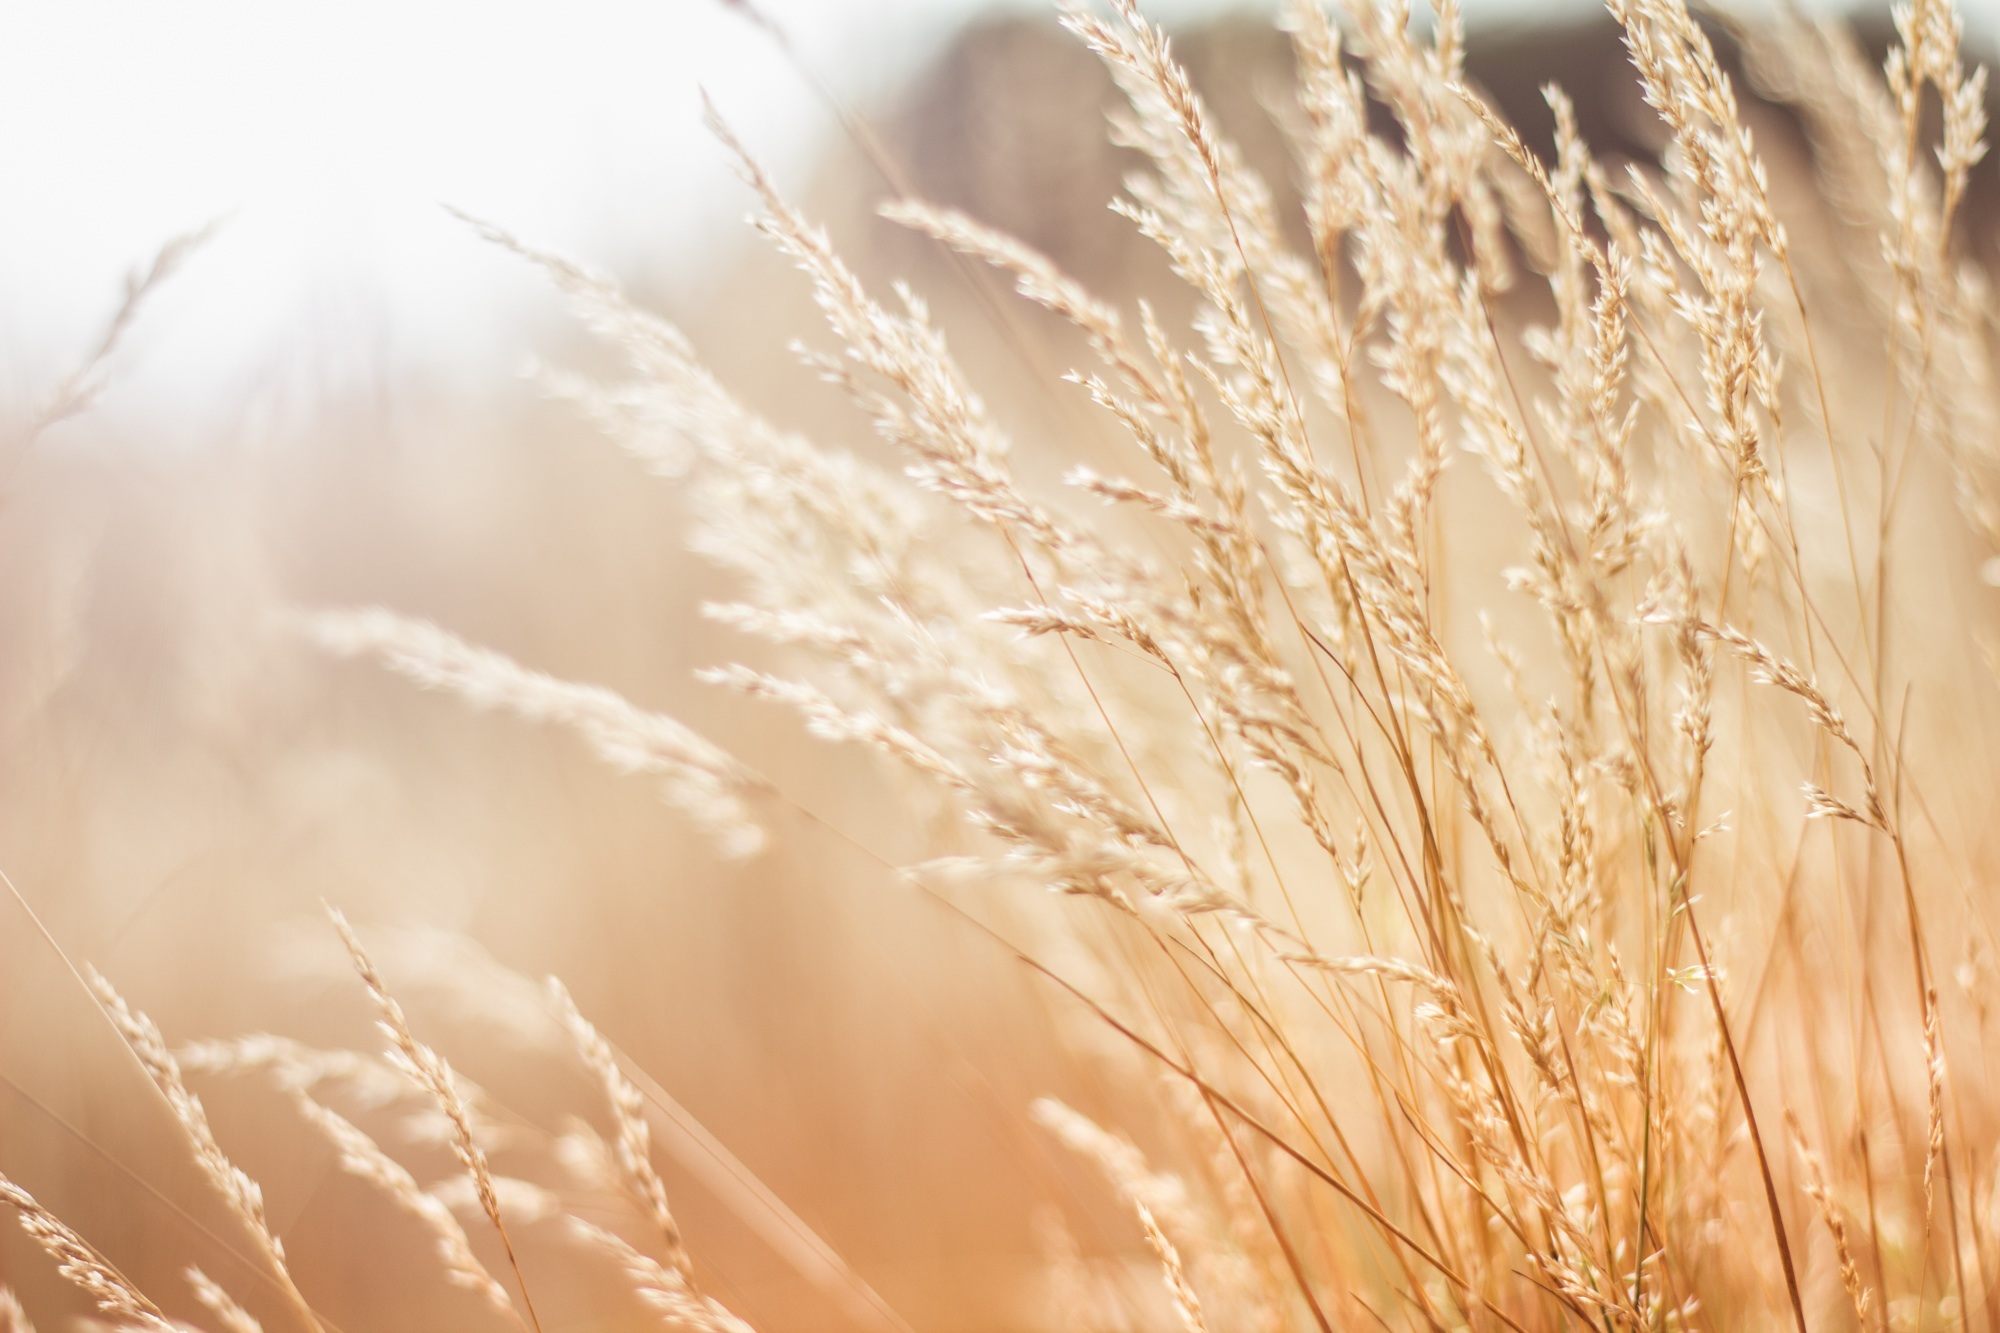
nature, grass, sand, branch, plant, field, photography, wheat, sunlight, leaf, flower, frost, close up, macro photography, flowering plant, grass family, land plant